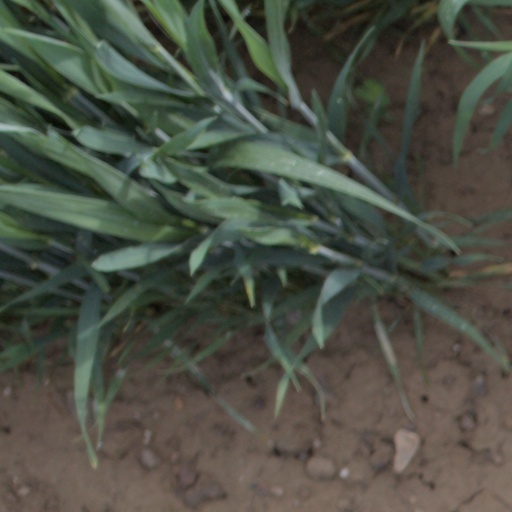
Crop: wheat